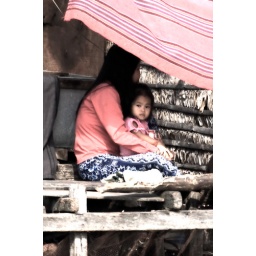
Mother and daughter in a floating house on the Sangker river